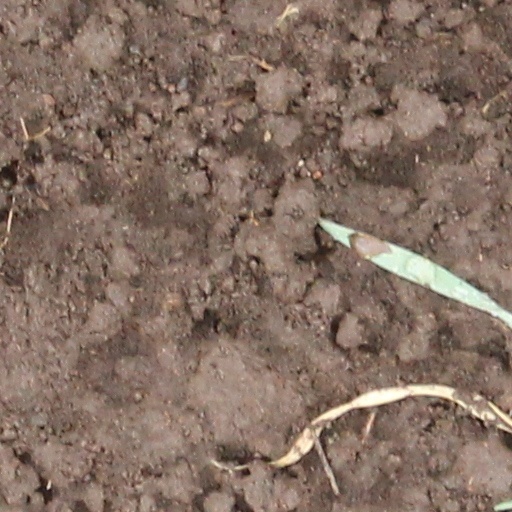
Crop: wheat